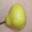
Label: pear